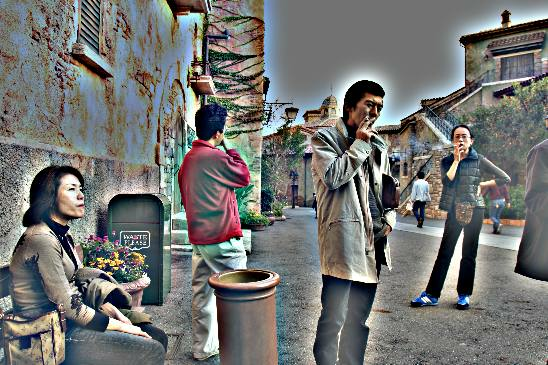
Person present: Yes